Central Park station (Incheon)

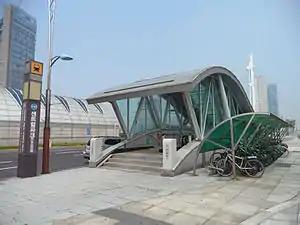
Central Park Station Exit No. 4

Central Park Station is a subway station on Line 1 of the Incheon Subway in Jiha240, Incheon-tower-daero, Yeonsu District, Incheon, South Korea.